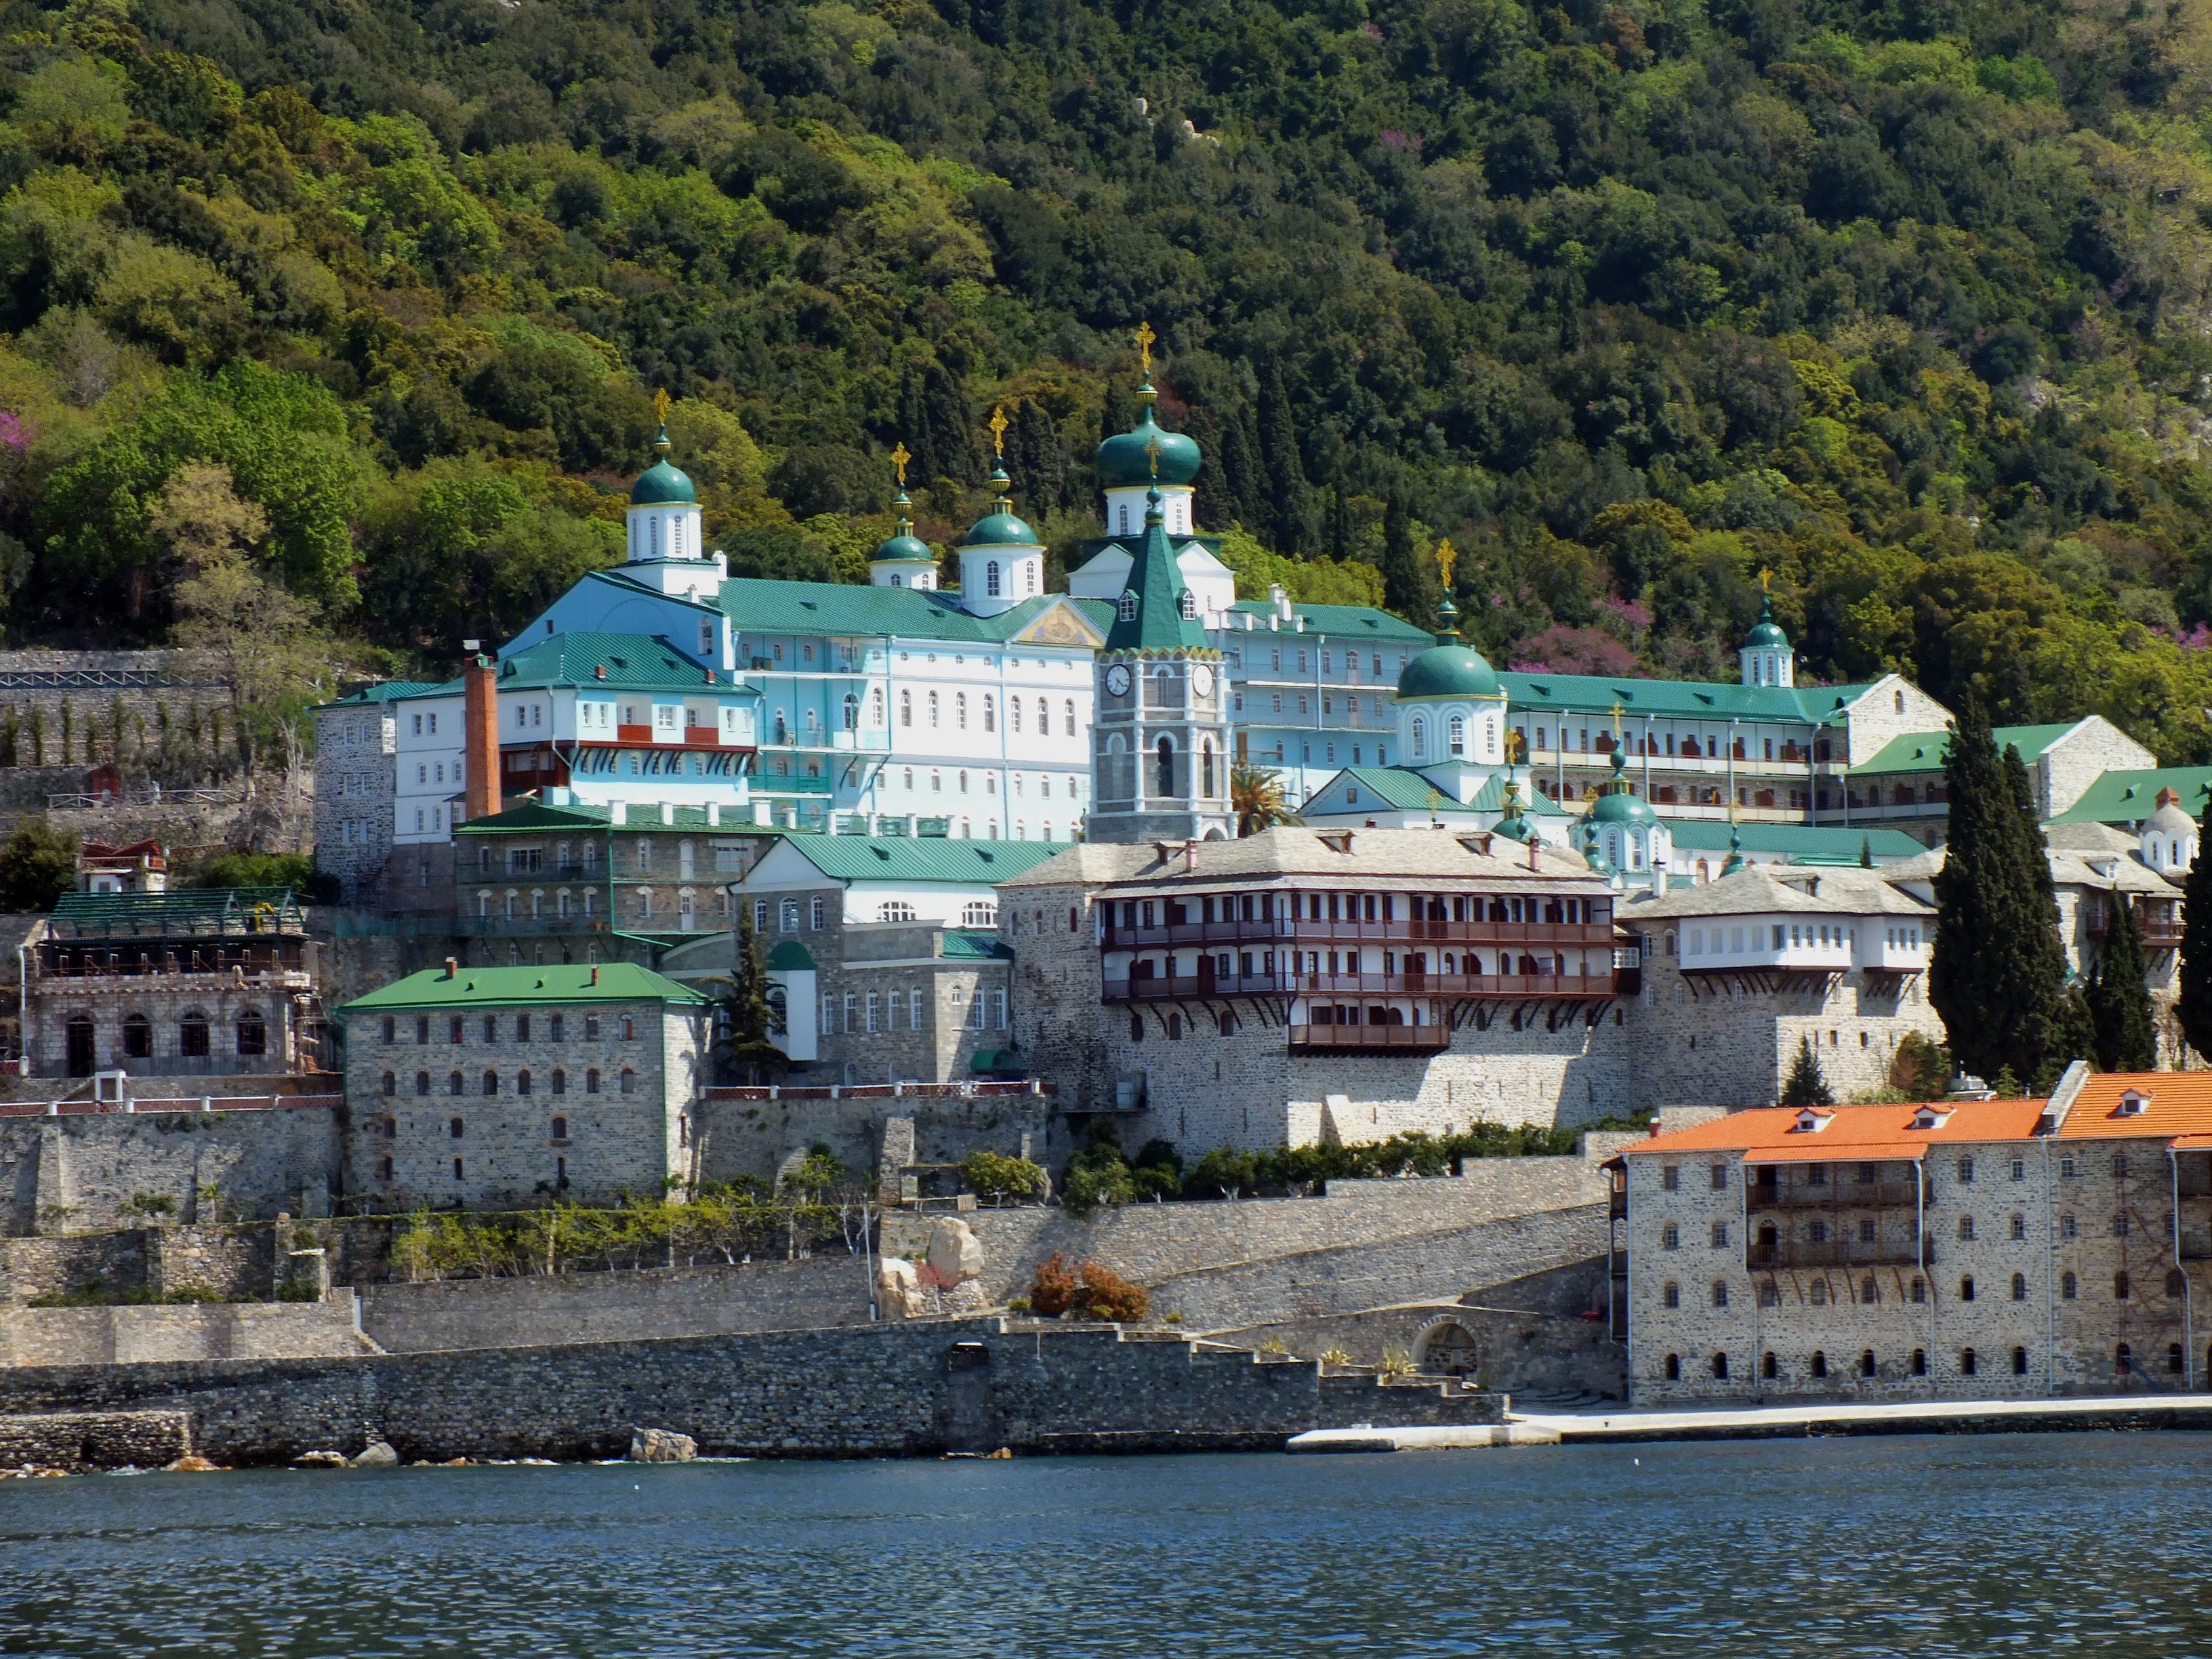
sea, water, nature, forest, architecture, structure, town, building, chateau, palace, city, wall, river, vacation, shoreline, vehicle, scenic, landmark, tourism, trees, woods, outside, buildings, mountains, monastery, greece, historical, passenger ship, tours, mount athos